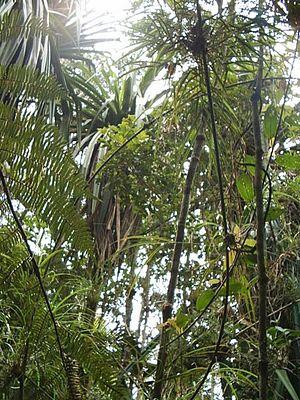
Foret dense de l'Est.
Le parc national d'Andasibe-Mantadia est une aire protégée constituée principalement des forêts primaires dans la partie est de Madagascar, créé en 1989. Il possède de vastes populations de lémuriens, comme l’Indri indri.